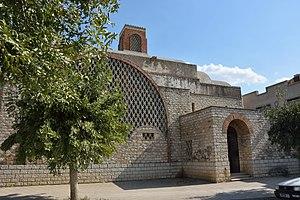
Siège de la bibliothèque publique de Tebourba (ancienne église), Tebourba This is a photo of the protected monument identified by the ID 14-4 in Tunisia.
Cette liste des monuments classés du gouvernorat de la Manouba est une liste des monuments historiques et archéologiques protégés et classés du gouvernorat de la Manouba établie par l'Institut national du patrimoine de Tunisie.
Cette page présente la liste des 132 églises catholiques de Tunisie encore existantes au moment de l’indépendance du pays en 1956.
L’église Sainte-Félicité et Sainte-Perpétue de Tebourba, située dans la ville de Tebourba en Tunisie, est une église catholique construite à l’époque du protectorat français. Cédée au gouvernement tunisien en 1964, elle abrite désormais la bibliothèque publique de la ville. Le bâtiment est classé monument historique par l’arrêté du 1ᵉʳ septembre 2000.